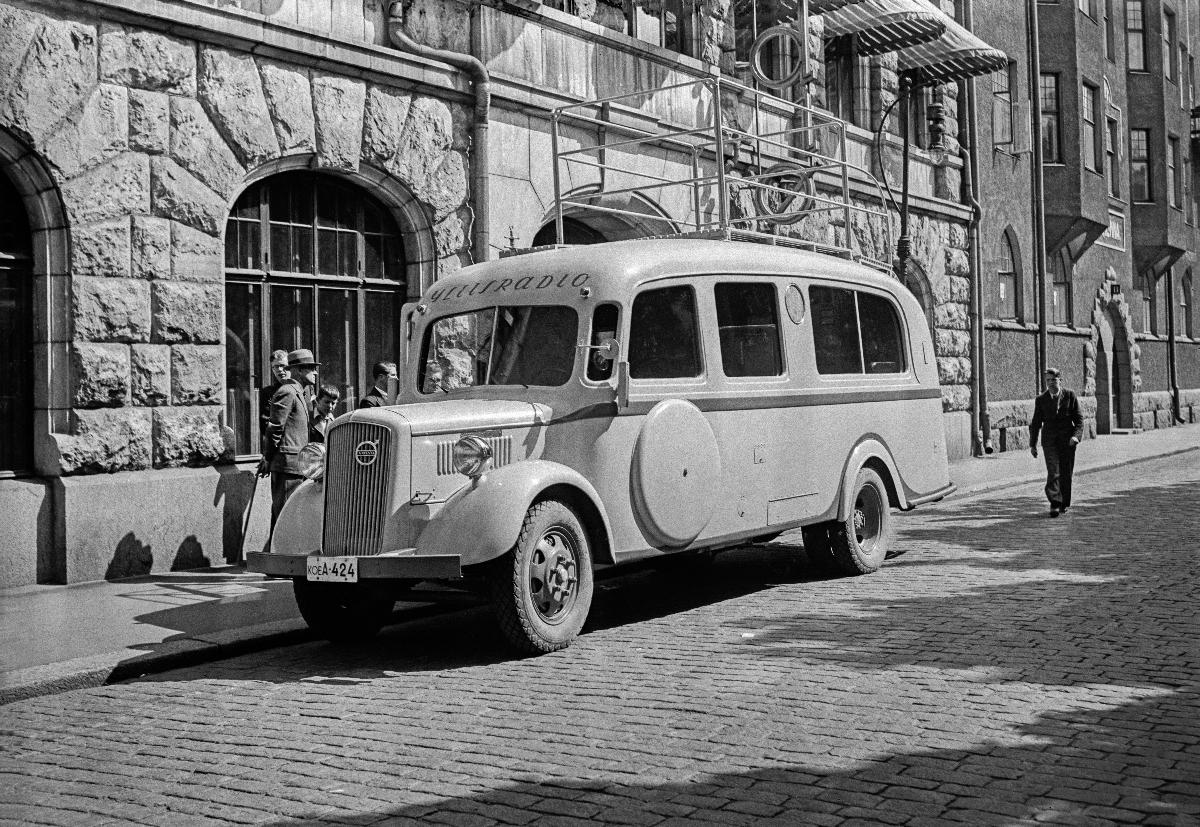
Yleisradion auto Fabianinkadulla
Rundradions bil på Fabiansgatan; Yleisradio car on Fabianinkatu
sisällön kuvaus: Suomen Yleisradion reportaasiauto Fabianinkadulla Helsingissä 10.6.1937. content description: Finnish Broadcasting Company Yleisradio's commentary car on Fabianinkatu in Helsinki 10.6.1937. innehållsbeskrivning: Finlands Rundradios reportagebil på Fabiansgatan i Helsingfors 10.6.1937.
Kuvaaja: Sundström, Hugo, kuvaaja
Vuosi: 1937
Paikka: Suomi, Uusimaa, Helsinki
Aiheet: HBL; autot; kadut; tiedonvälitys; cars; streets; communication (information exchange); communication; bilar; gator; informationsförmedling; kommunikation